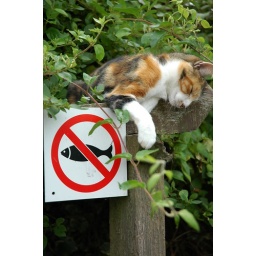
spotted on a walk by a canal you know she would pay no attention to the sign